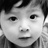
Emotion: neutral